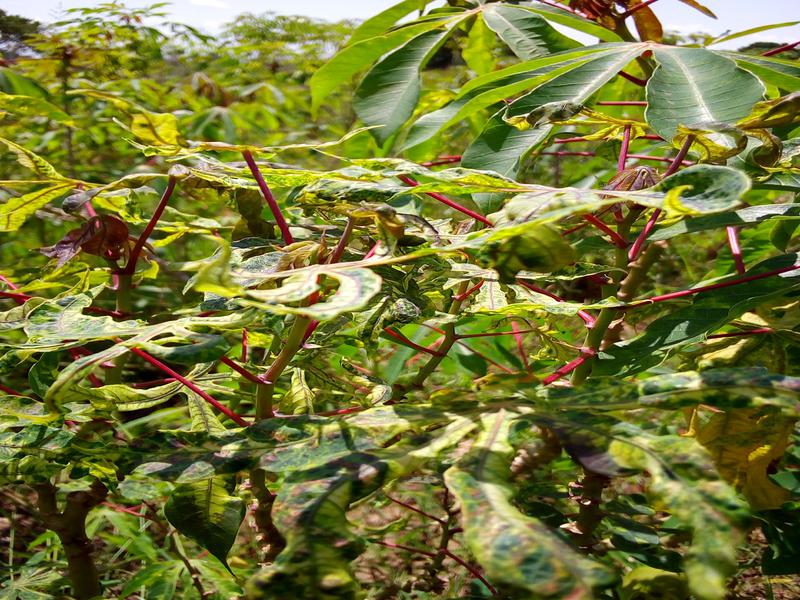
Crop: cassava
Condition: mosaic_disease